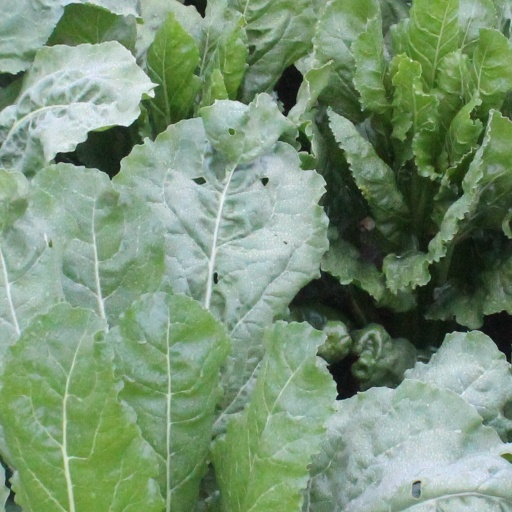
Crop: sugar beet